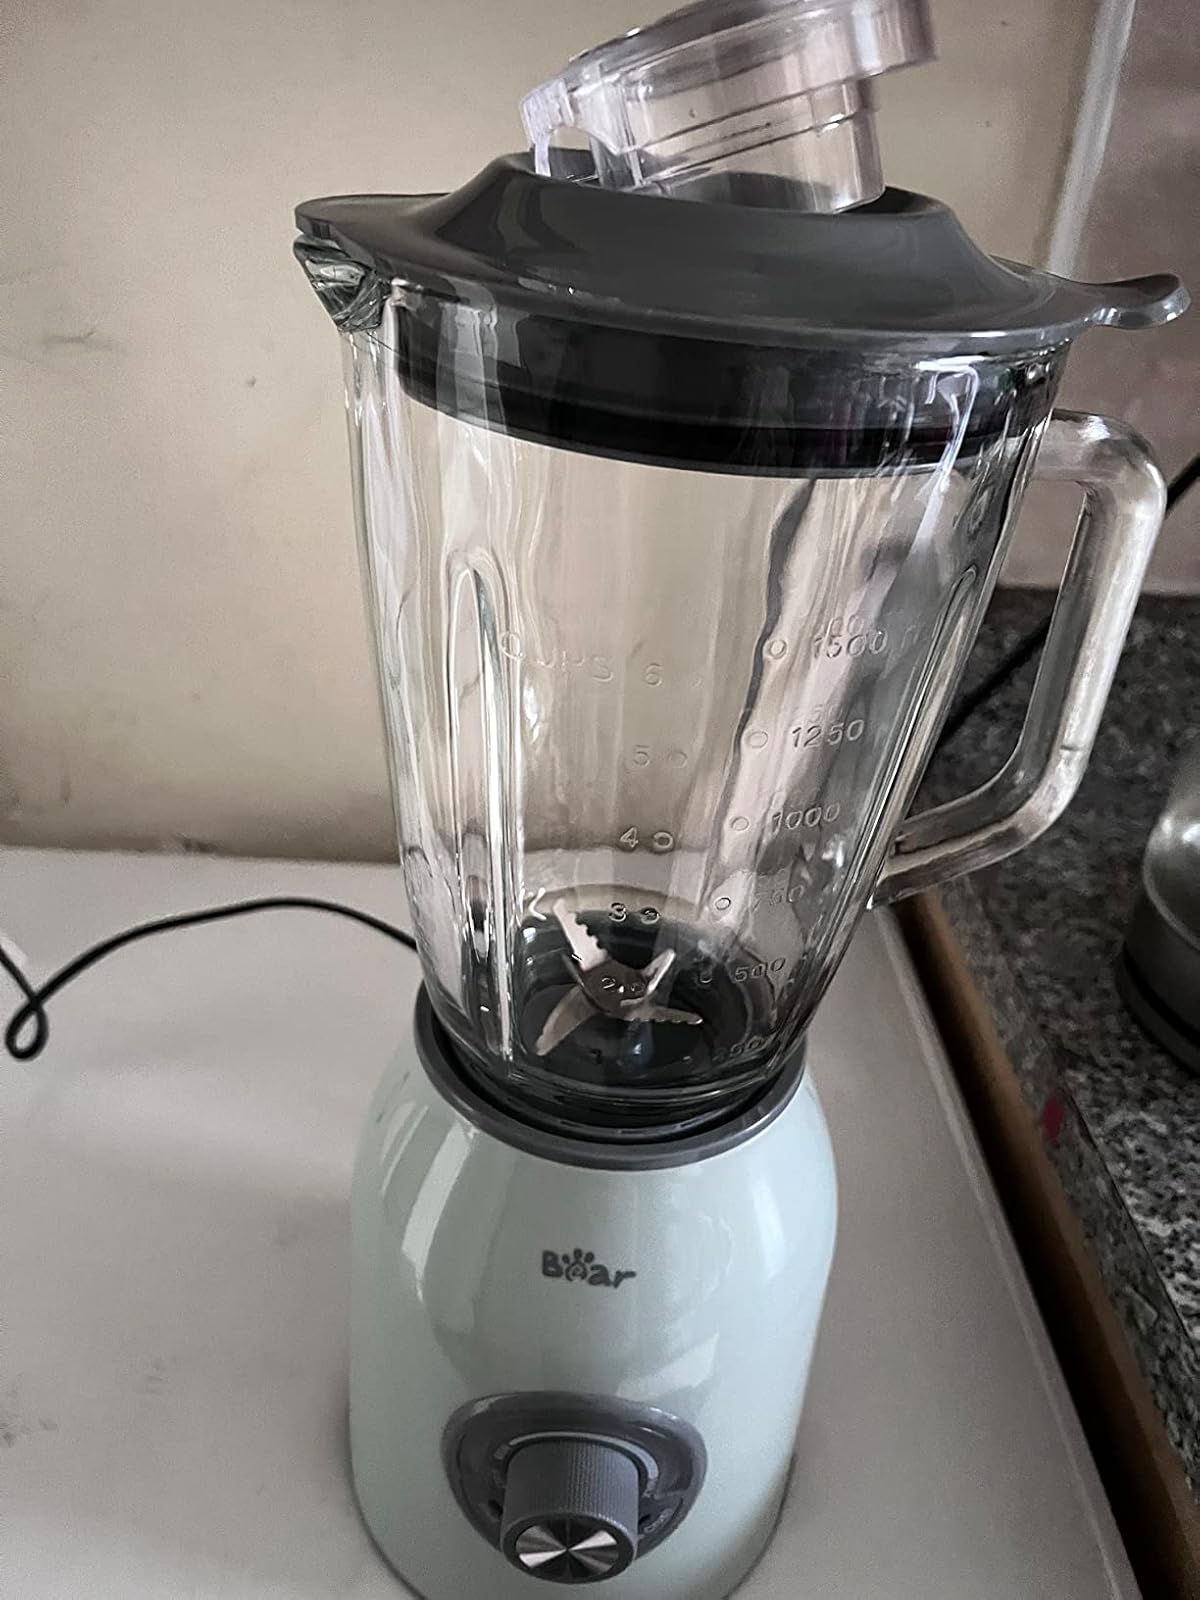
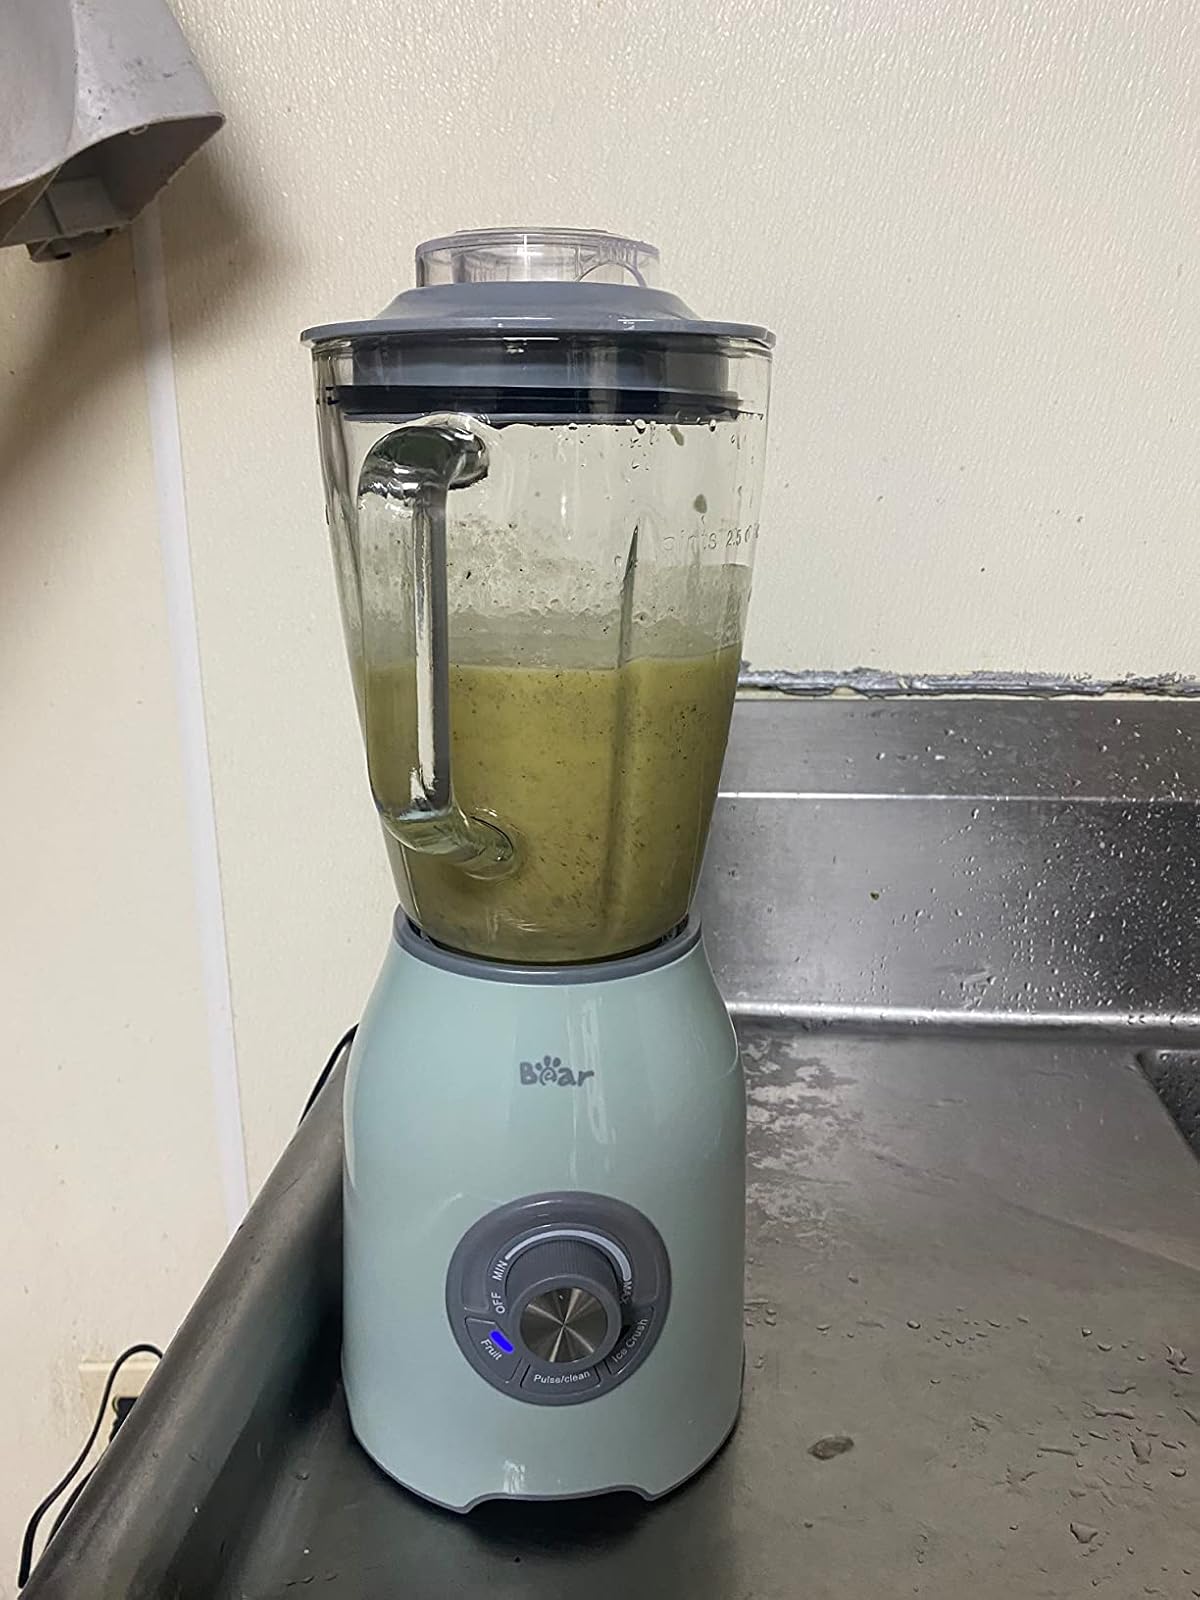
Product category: items_blender
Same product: yes